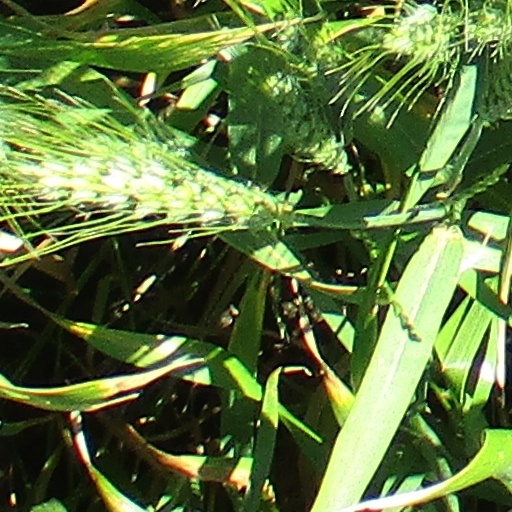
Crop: wheat